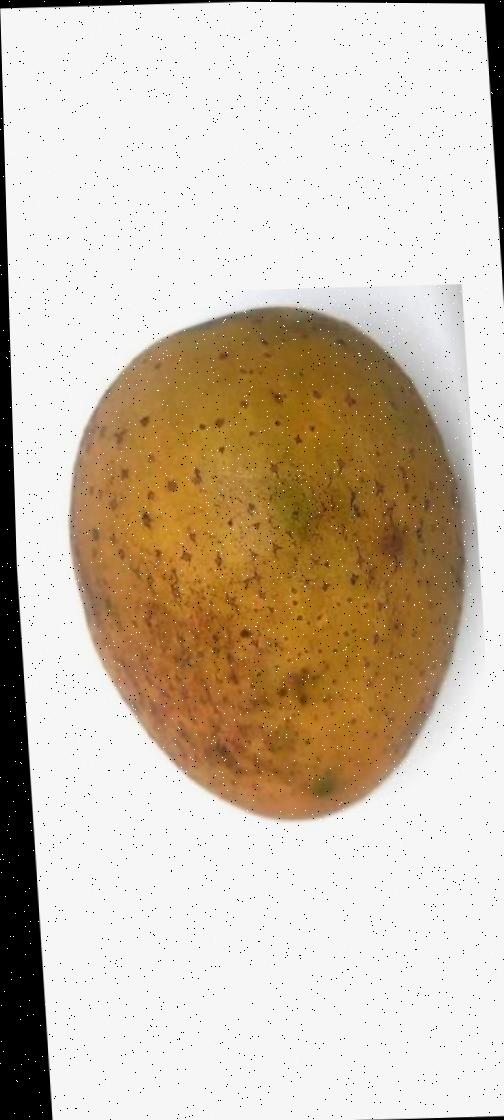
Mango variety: Gourmoti